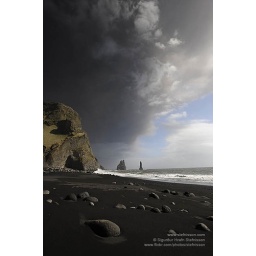
The ash cloud from the eruption going south over the Atlantic. The beach at Mt. Reynisfjall